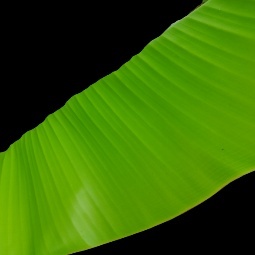
Label: Healthy